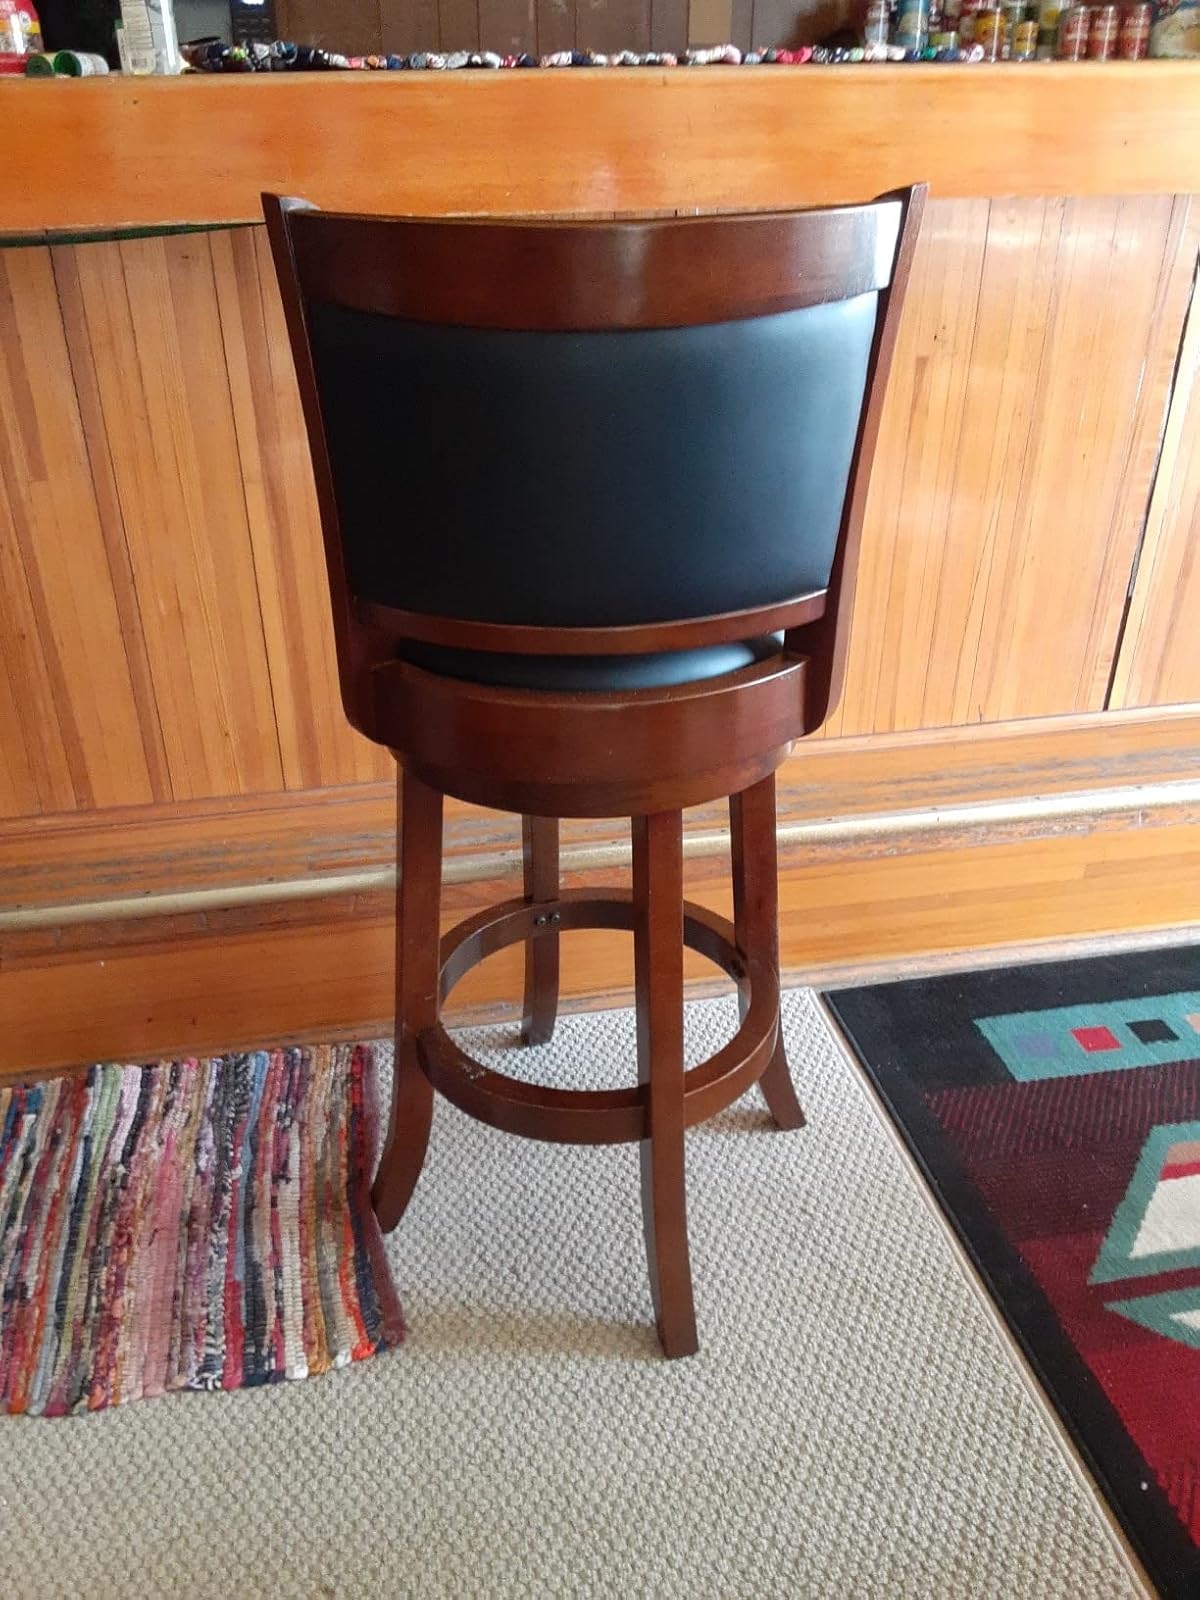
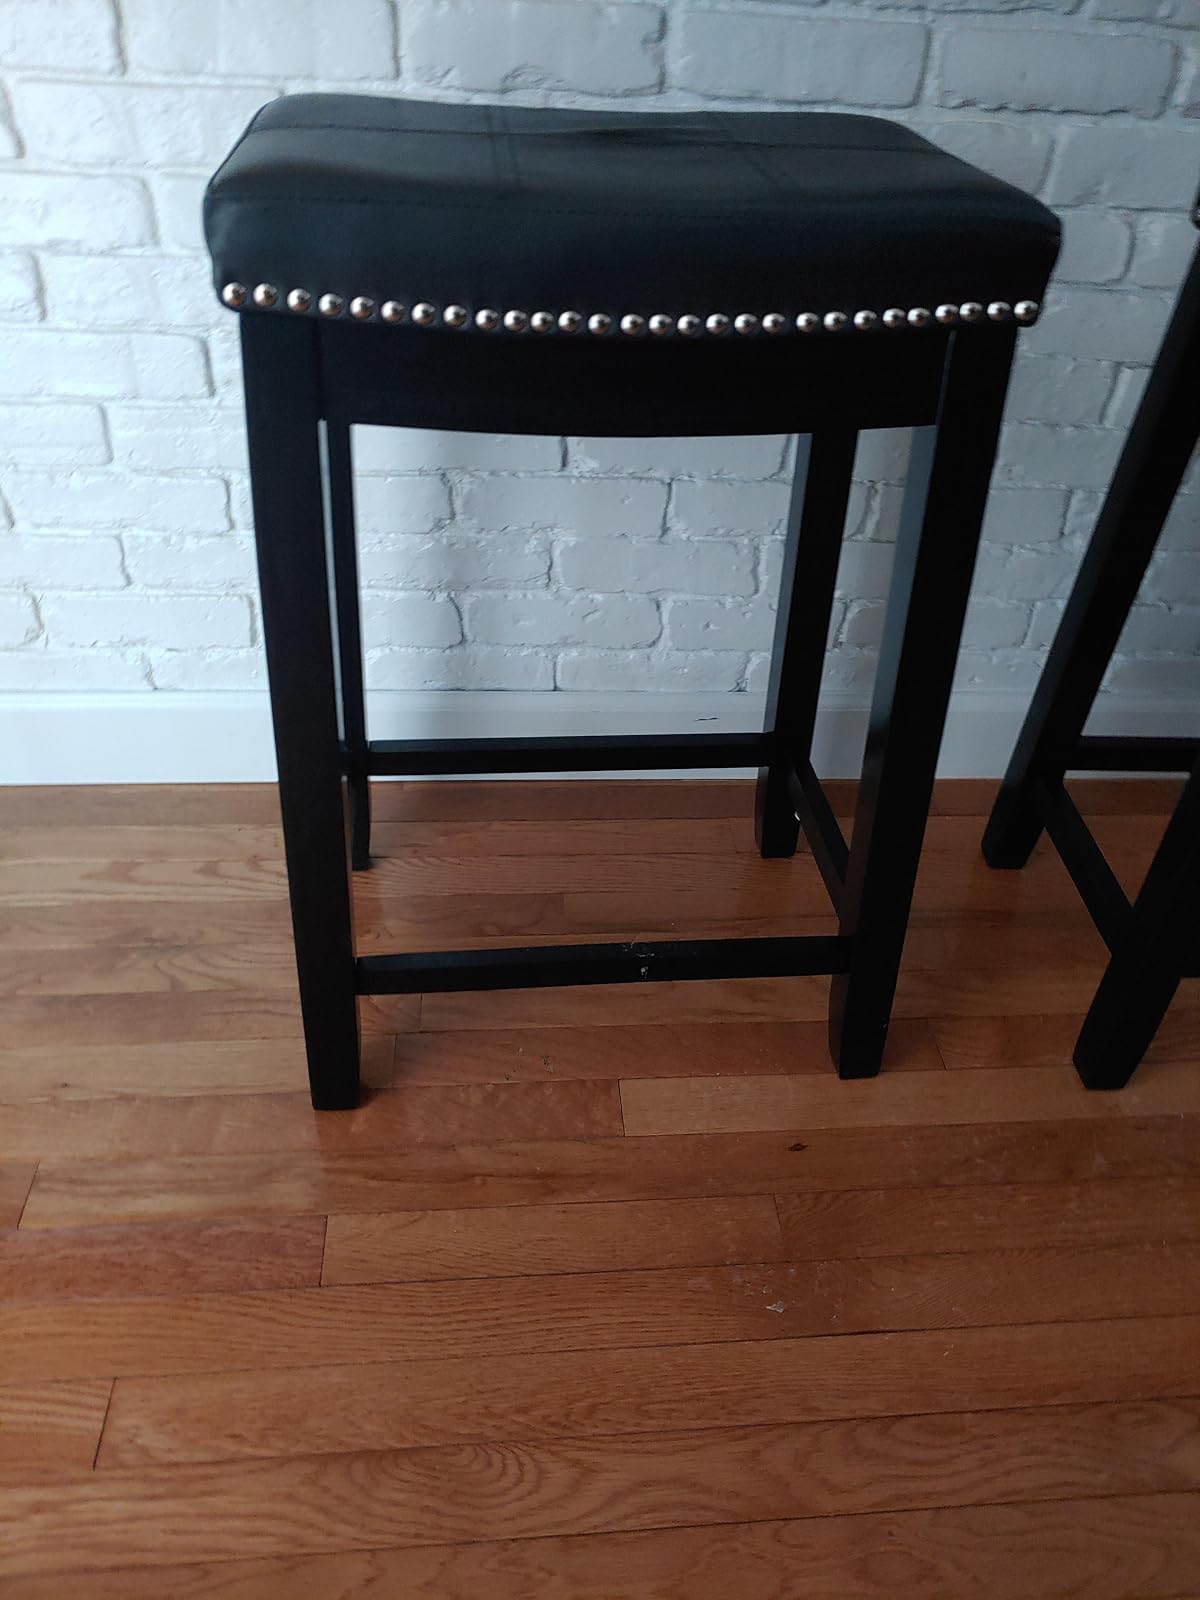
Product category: stool
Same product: no